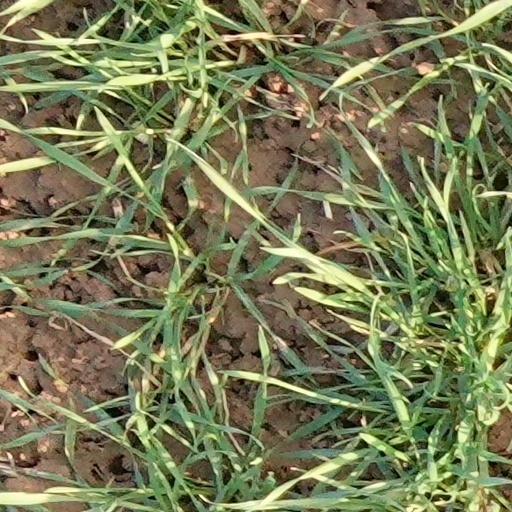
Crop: wheat